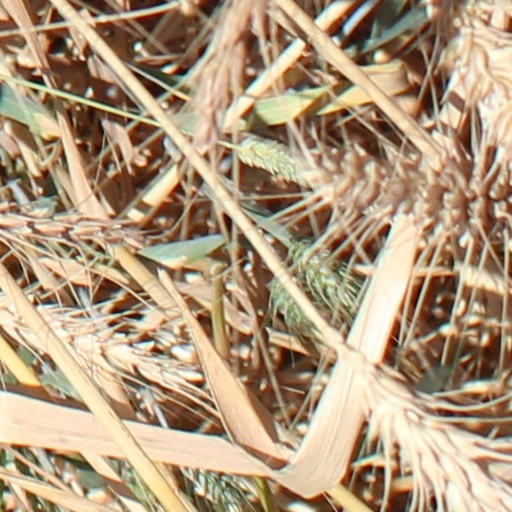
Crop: wheat